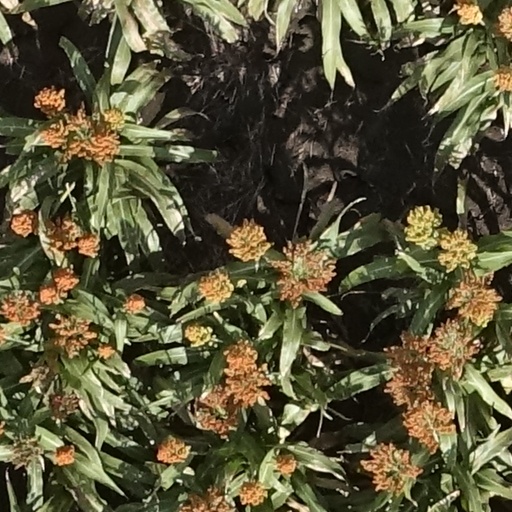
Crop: sorghum